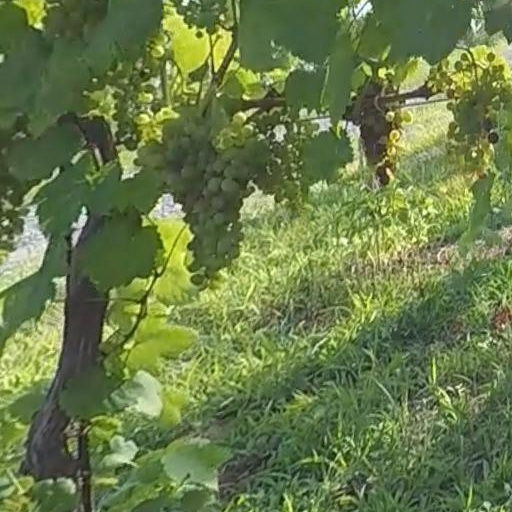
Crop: grape